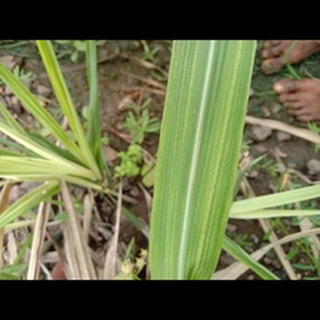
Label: sugarcane_mosaic